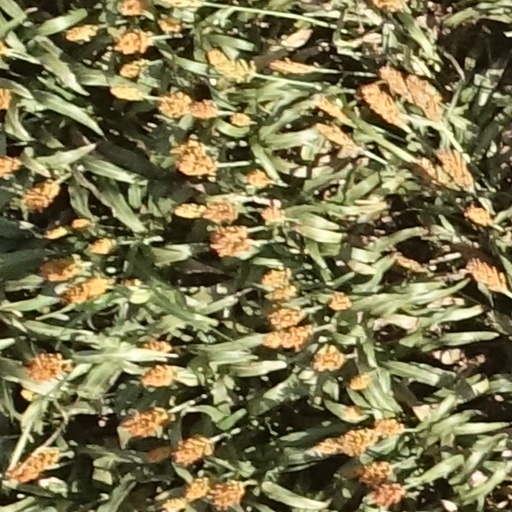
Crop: sorghum